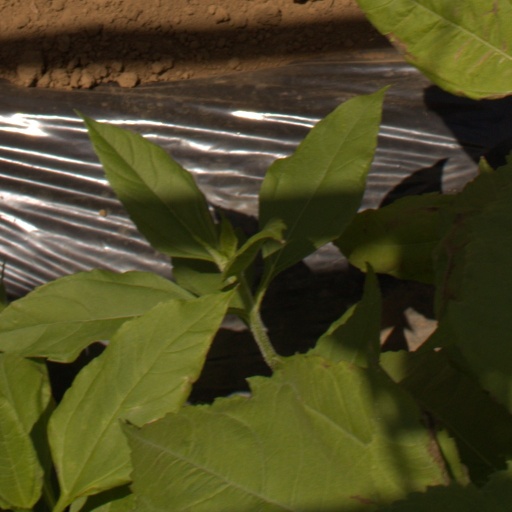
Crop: Jerusalem artichoke